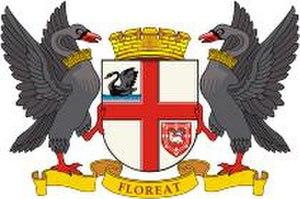
Perth est la capitale de l'État d'Australie-Occidentale. Elle est située dans le Sud-Ouest de l'Australie, en bordure de l'océan Indien et sur les rives du fleuve Swan. Sa population s'élève à 2 059 484 habitants en 2018, ce qui en fait la quatrième ville du pays.
La croix de saint Georges est une croix rouge sur fond blanc.